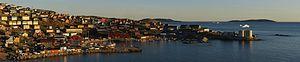
Panorama vespéral du nord-ouest de la ville d'Upernavik, au Groenland, vu de la falaise près du stade de football et en regardant vers le sud-ouest. Image panoramique construite en utilisant Hugin à partir de 21 photos organisées en 2 rangs, puis retravaillée en utilisant GIMP.